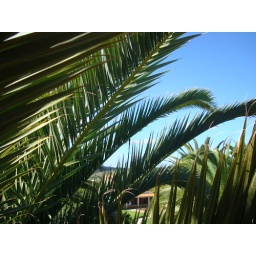
palm leaves against blue sky